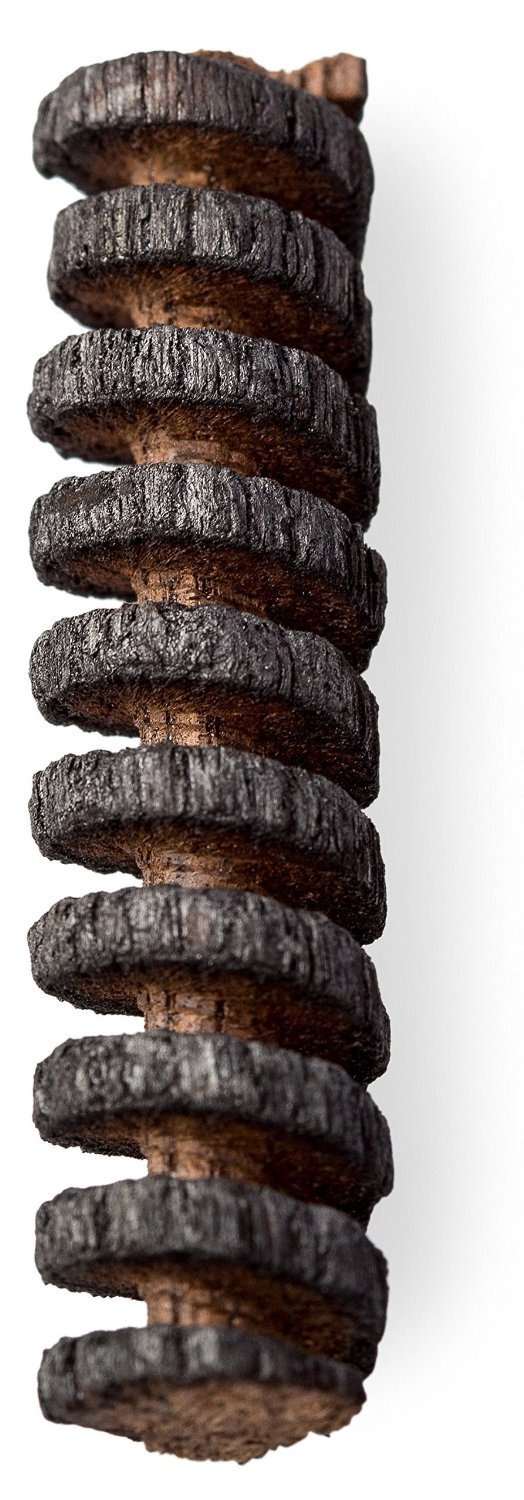
Item Name: Oak Infusion Spiral Barrel Aged in a Bottle Oak Infusion Spiral, Brown
Bullet Point 1: Oak Infusion Bottle Spiral - 1 count
Bullet Point 2: Crafted from White Oak and Charred to Perfection
Bullet Point 3: Flavor will be completely extracted at two weeks
Value: 1.0
Unit: Count

Price: 7.95